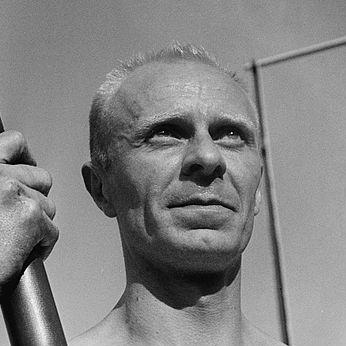
Age: 30